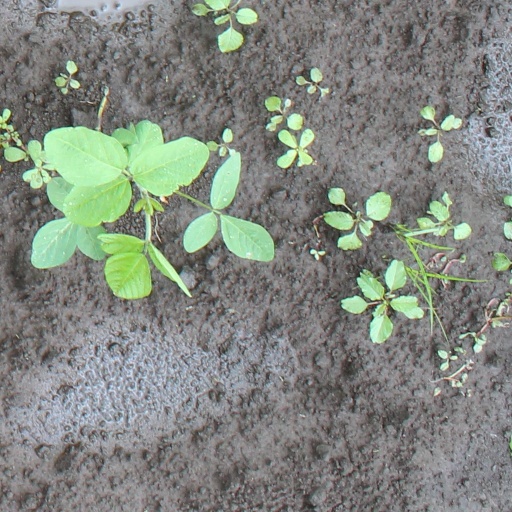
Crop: soybean